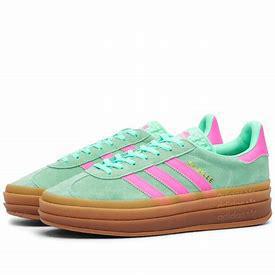
Brand: Adidas
Model: Gazelle Bold